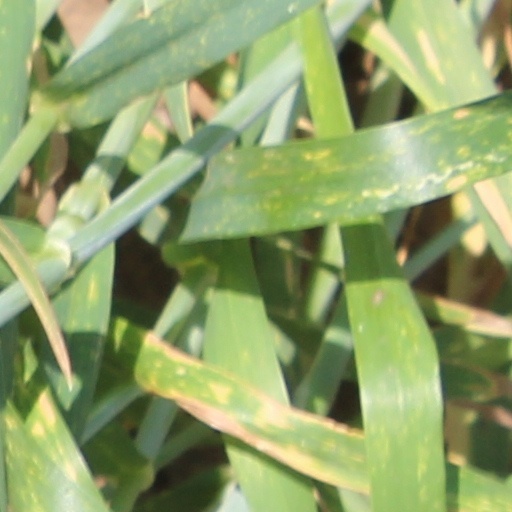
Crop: wheat